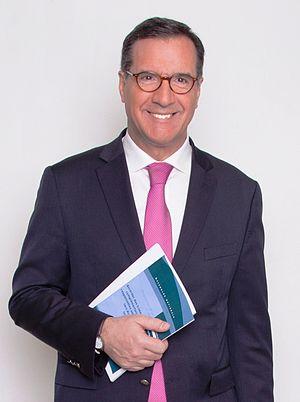
Yannick FAVENNEC député UDI de la 3ème circonscription de la Mayenne.
Yannick Favennec Becot est un homme politique français, né le 12 août 1958 à Chaudron-en-Mauges.
Cet article dresse, par ordre alphabétique, la liste des 577 députés français de la XVᵉ législature de la Cinquième République, ouverte le 21 juin 2017.
Le groupe Libertés et territoires est un groupe parlementaire de l'Assemblée nationale française. Formé en octobre 2018, il rassemble plusieurs députés de gauche, du centre gauche et du centre droit.